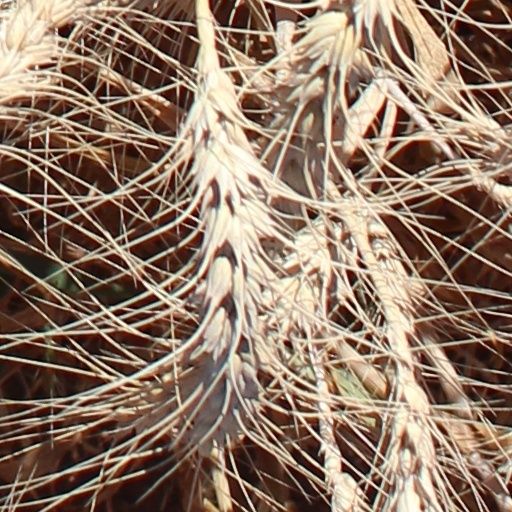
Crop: wheat